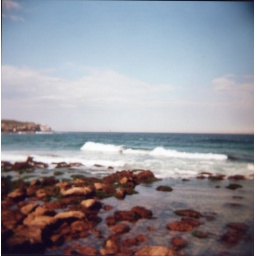
sitting in the rock pool